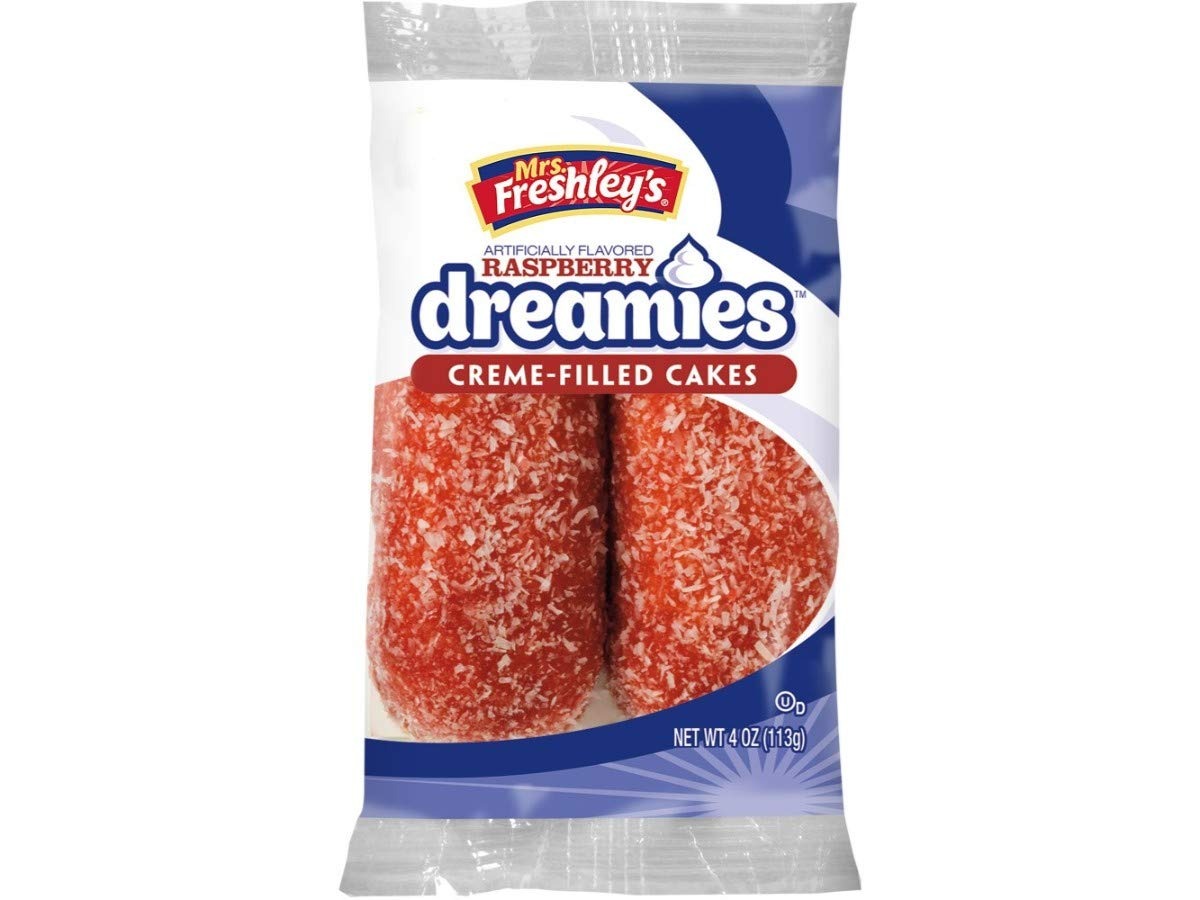
Item Name: Mrs.Freshleys Creme Filled Raspberry Cake, 4 Ounce -- 48 per case.
Bullet Point: Ships frozen, CANNOT be cancelled after being processed.
Product Description: Mrs.Freshleys Creme Filled Raspberry Cake, 4 Ounce -- 48 per case. Theres something special inside these Mrs. Freshleys cakes and you can taste it in every bite - delicious creme. Weve got creme-cakes for every sweet tooth - from our icing-topped Chocolate Cupcakes to our special Swiss Rolls and Red Velvet Creme Cakes, a Southern specialty. After one taste, youll agree that Mrs. Freshleys creme-filled cakes can't be beat! Snack, Single Serving, 2 Pack
Value: 48.0
Unit: Count

Price: 122.95